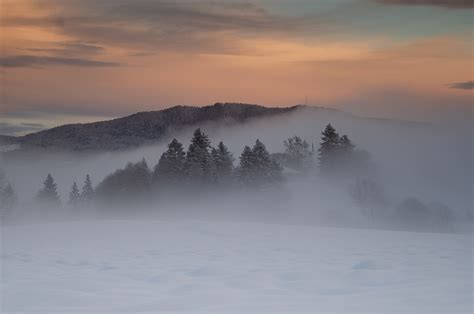
Weather: foggy or hazy